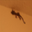
Label: lizard